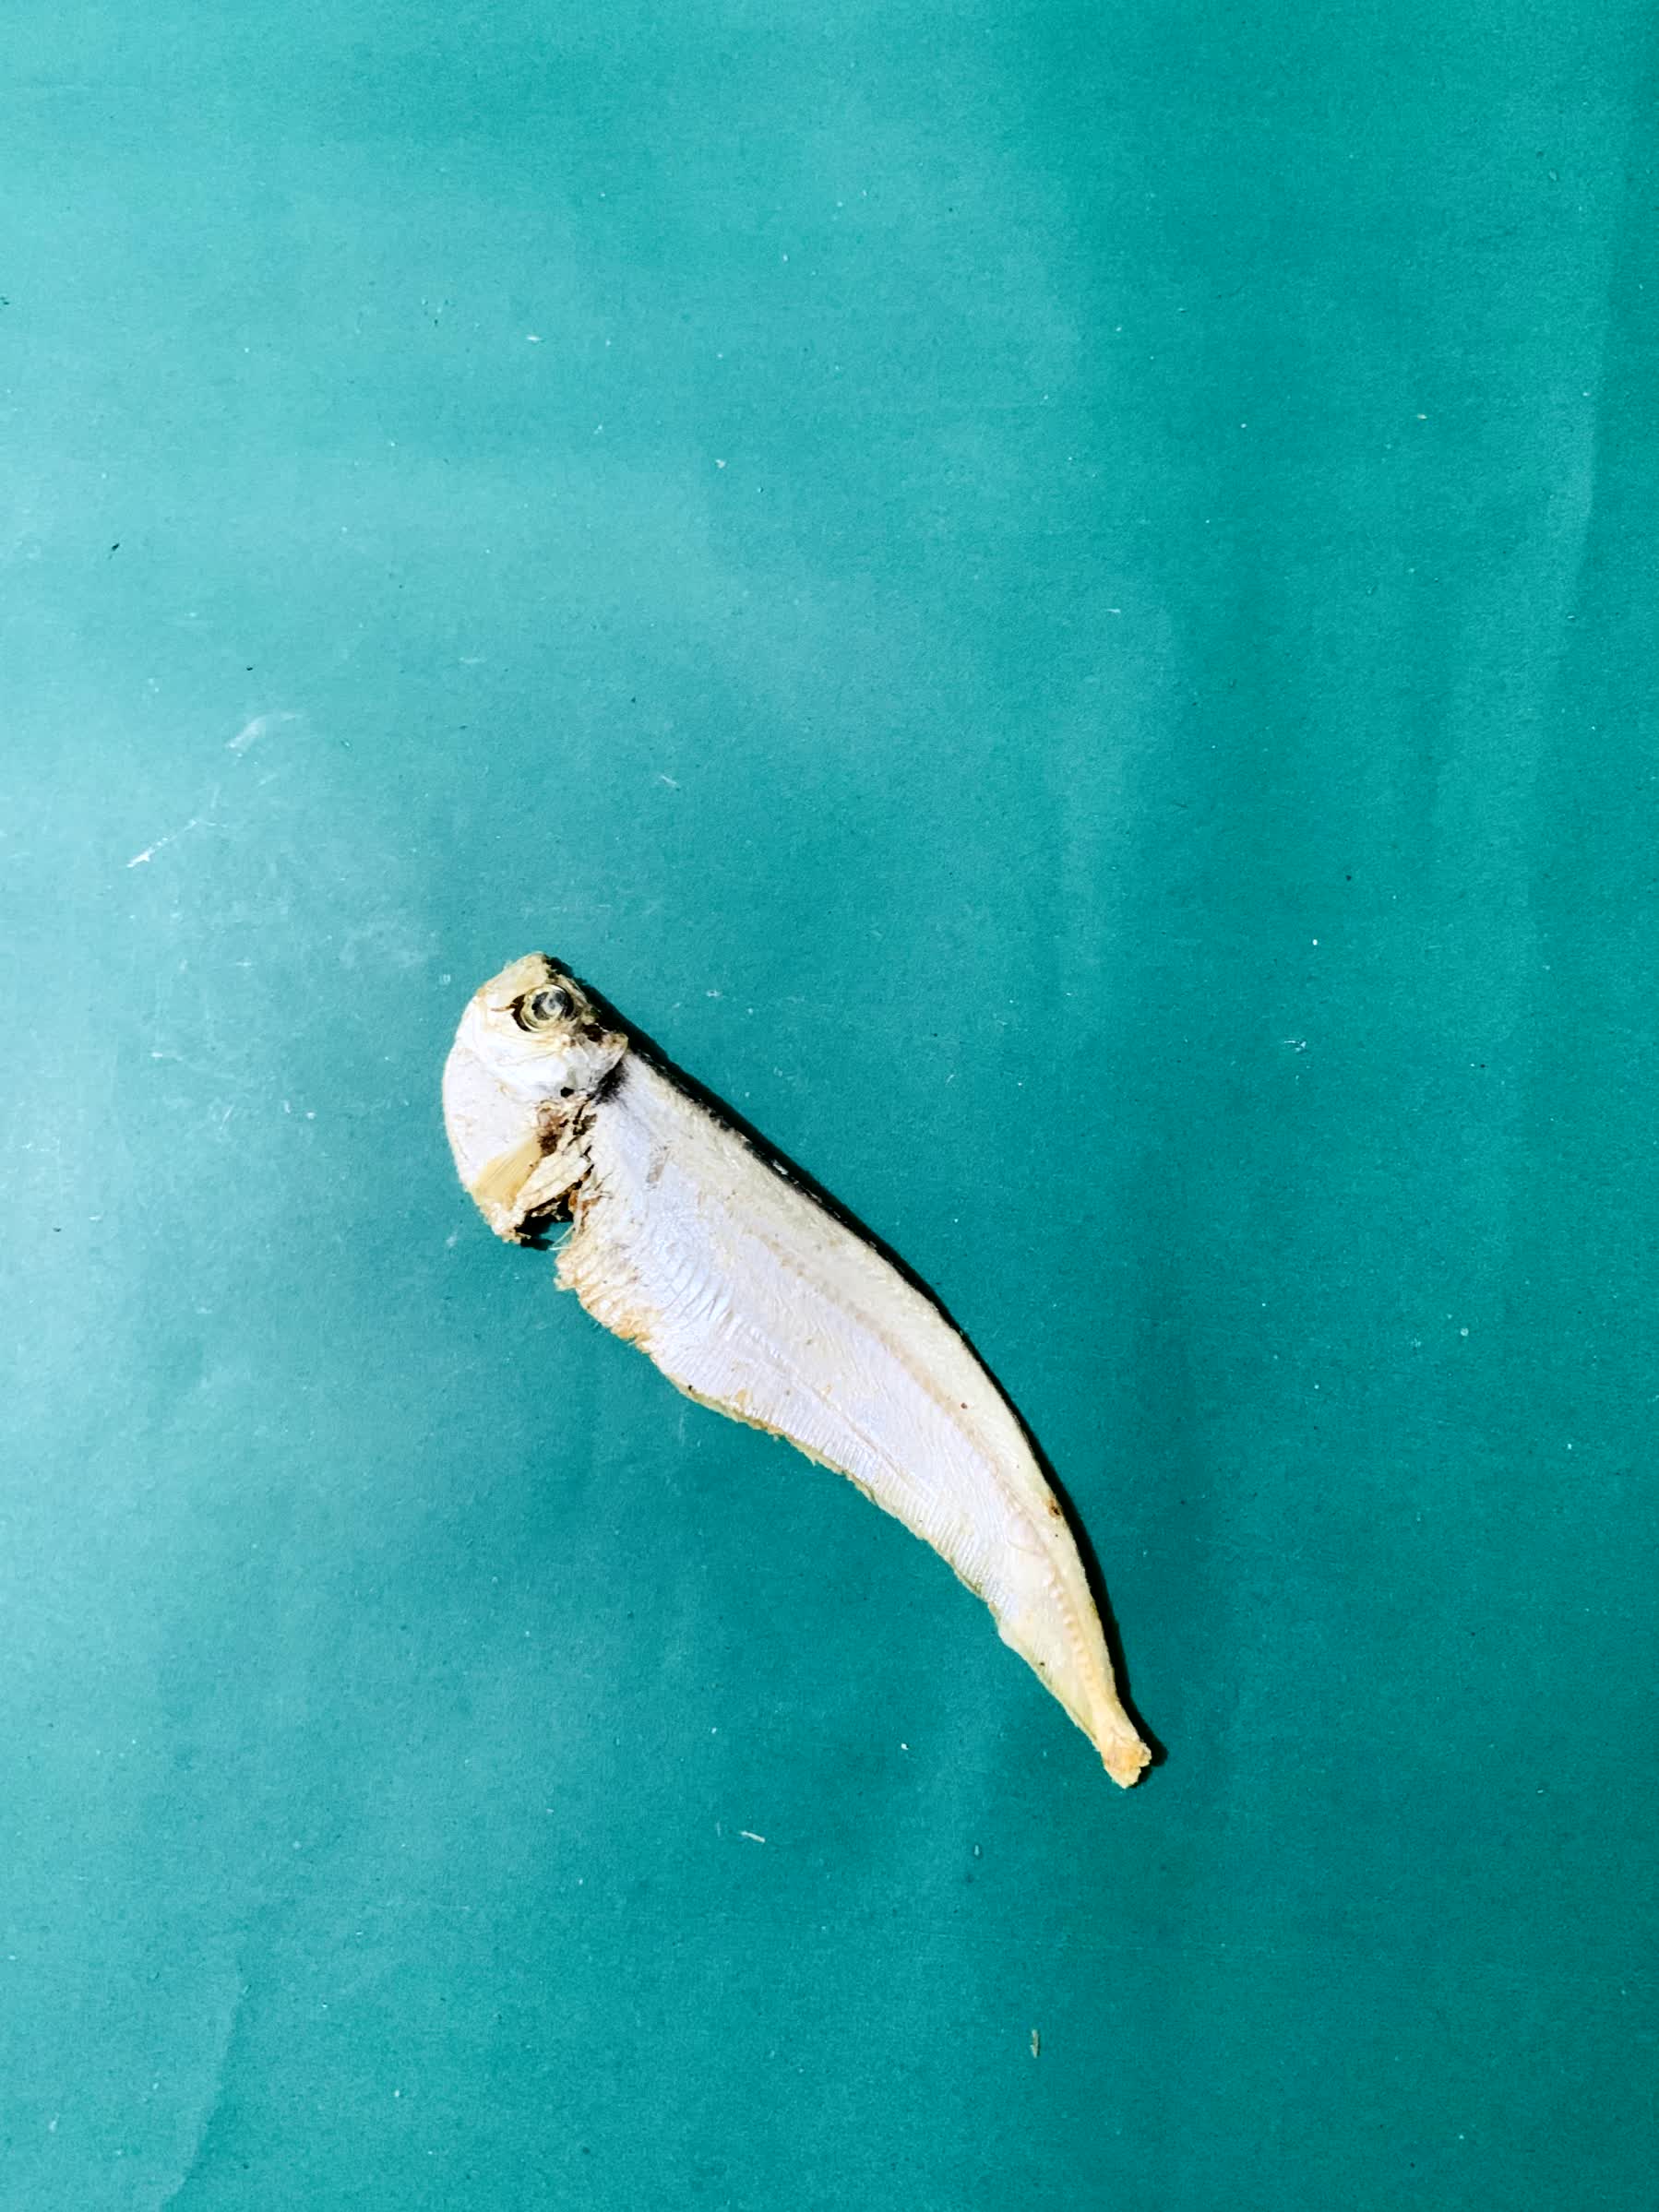
Species: Shukna Feuwa